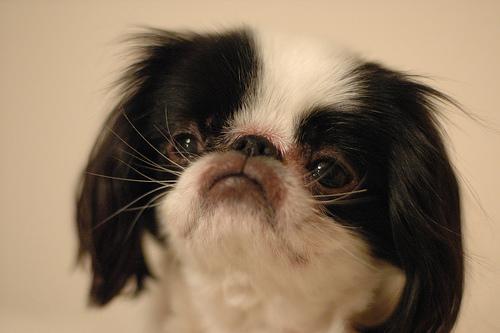
japanese chin